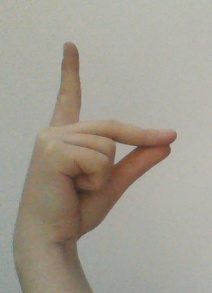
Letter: ta